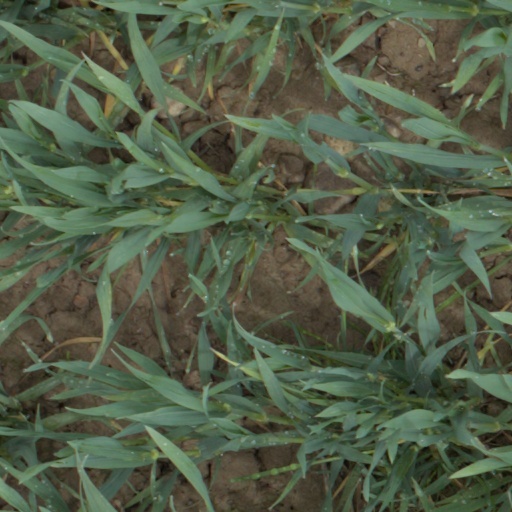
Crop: wheat